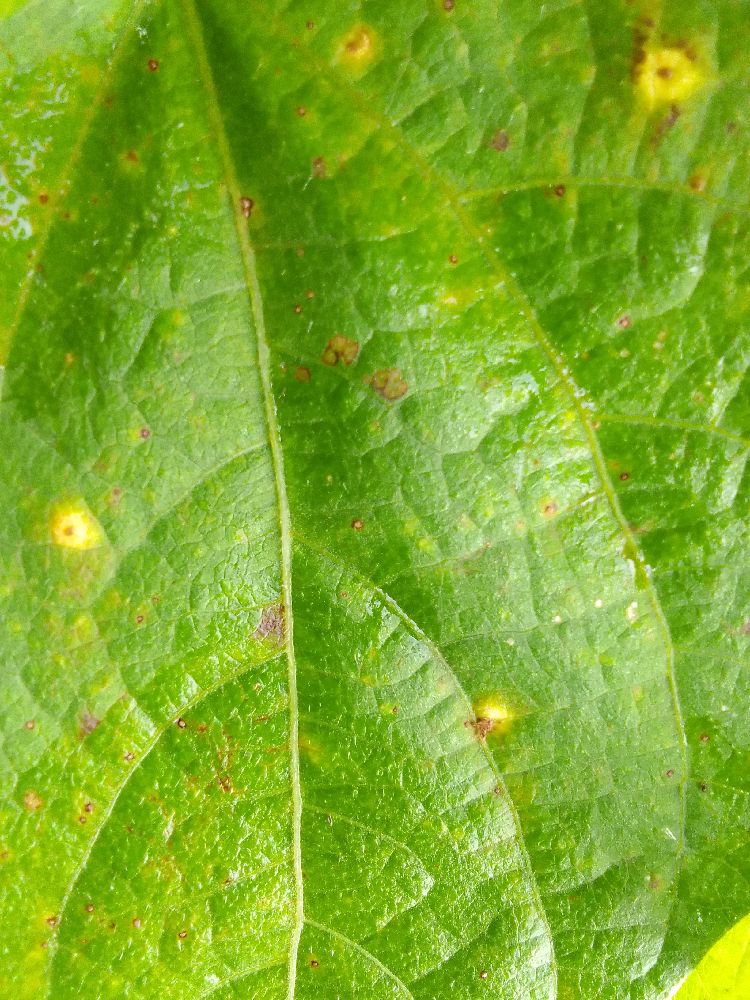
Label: rust